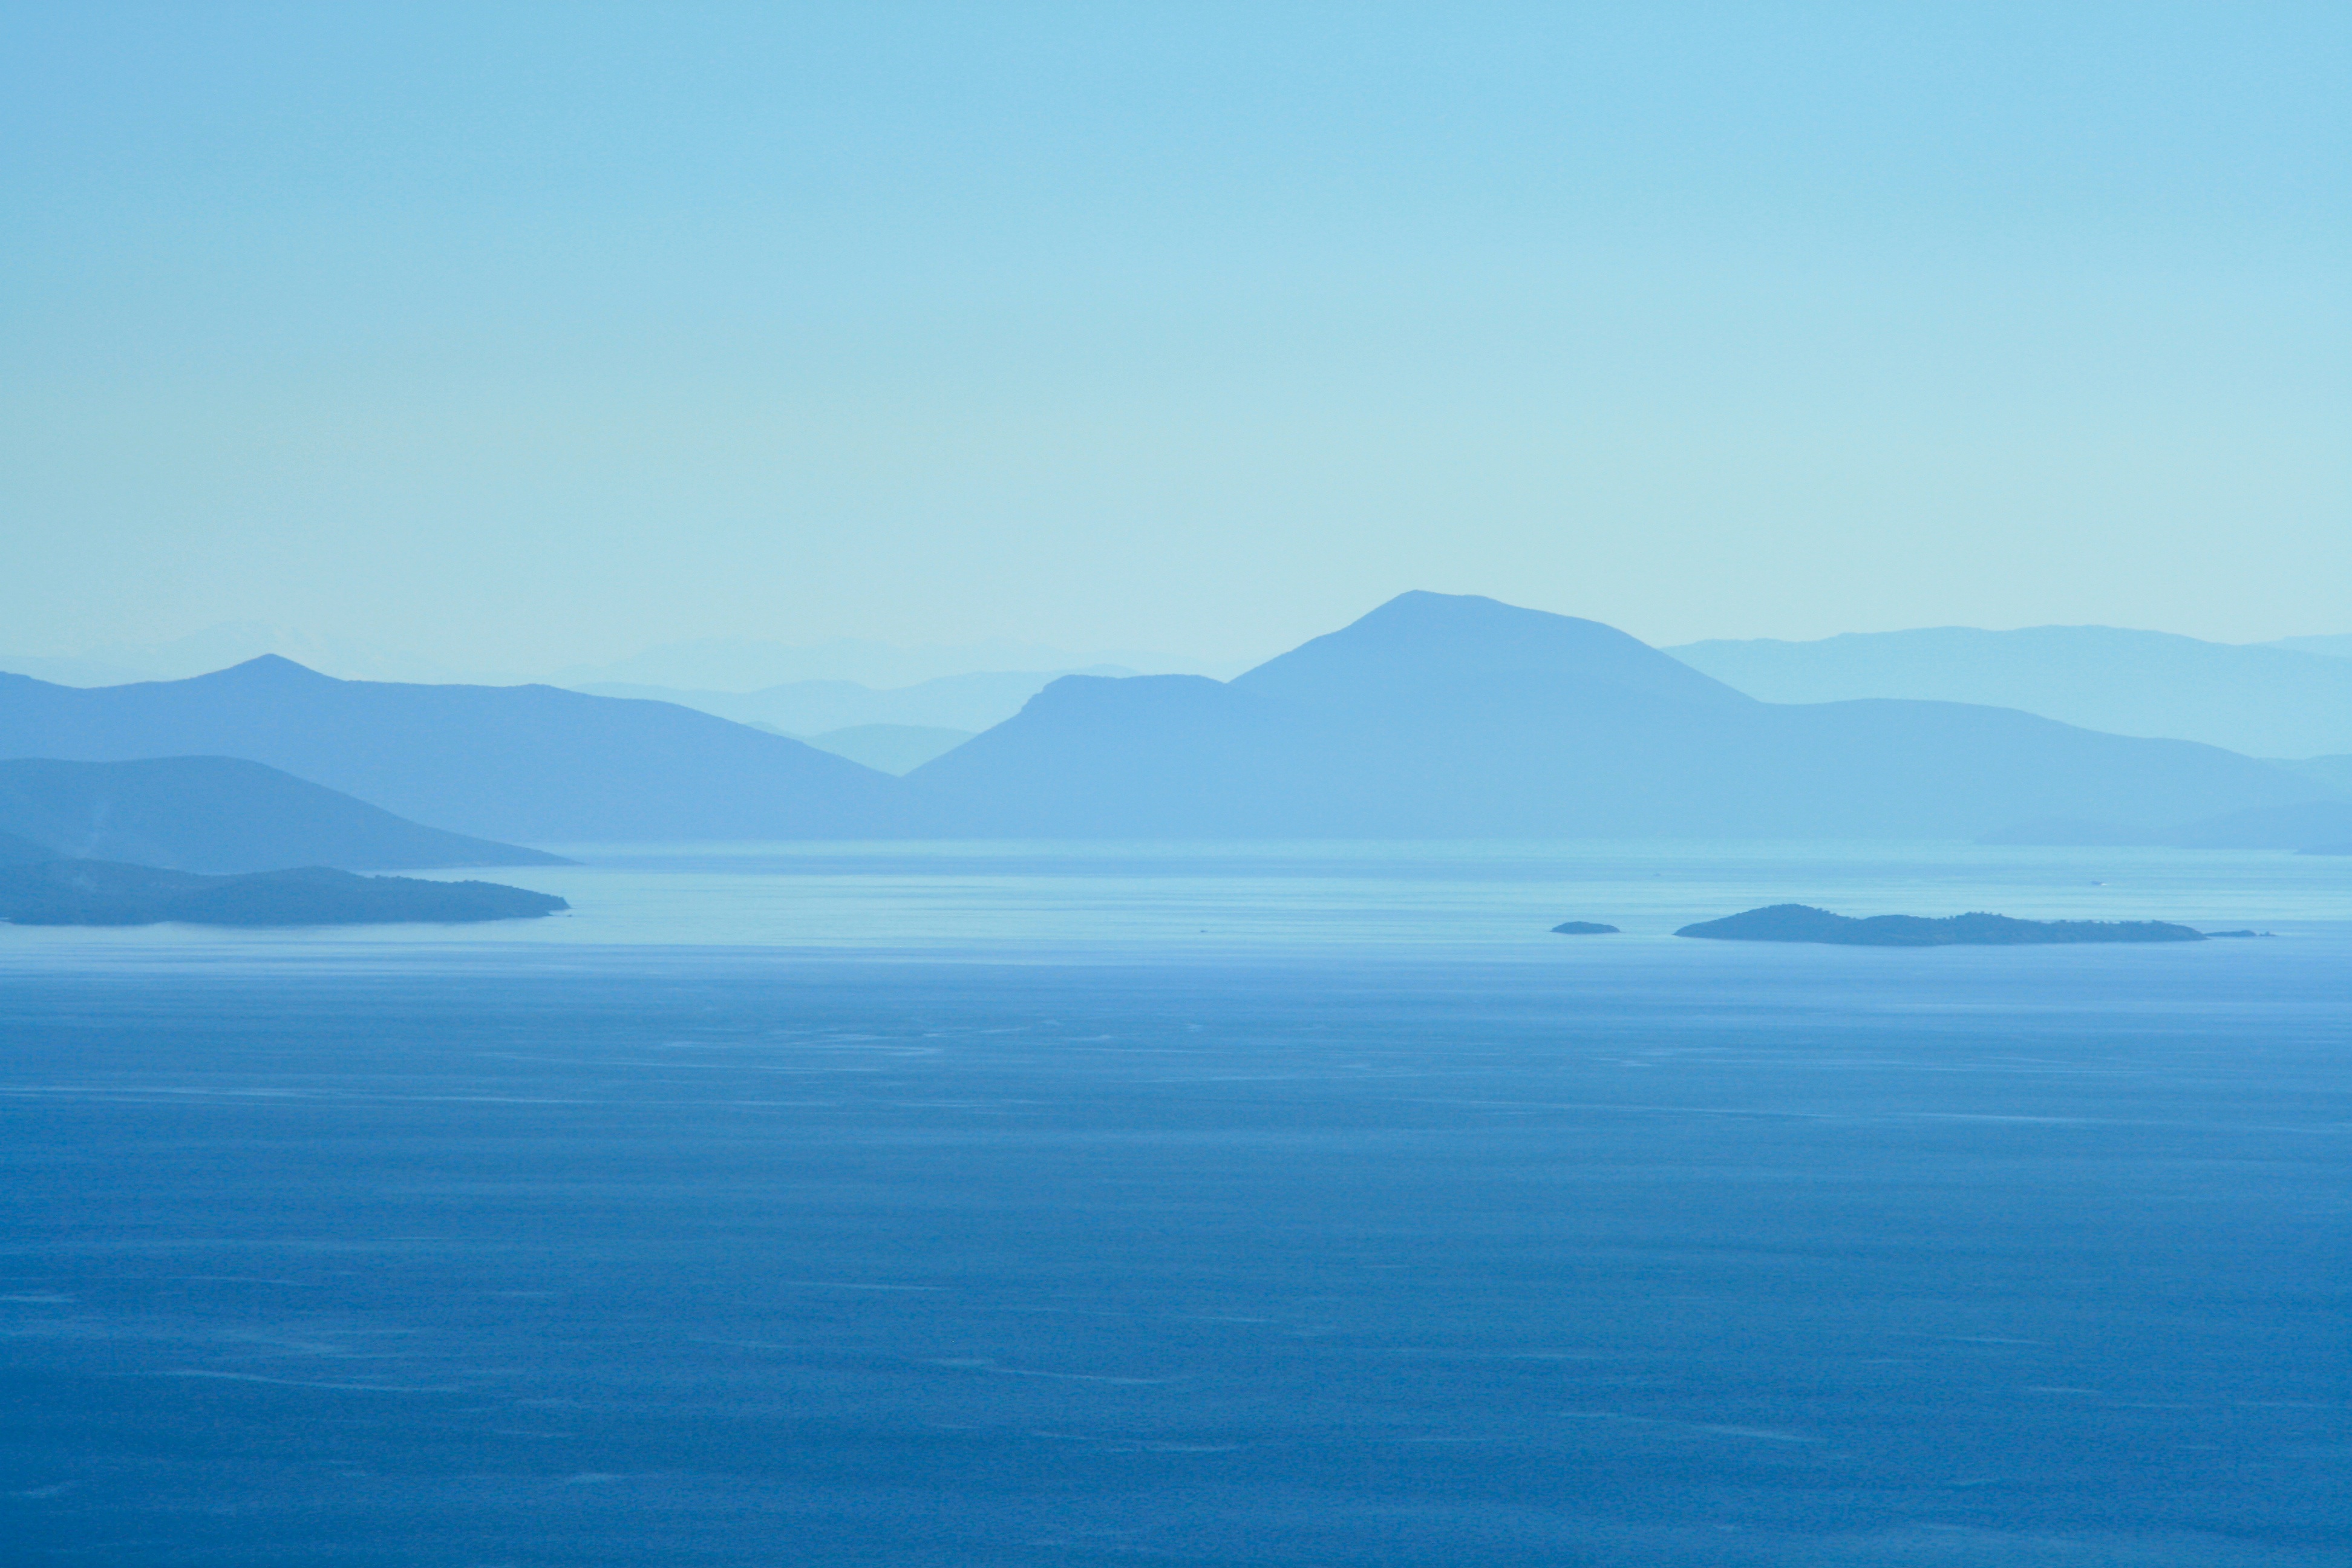
sea, coast, ocean, horizon, mountain, fog, lake, dawn, dusk, bay, island, body of water, loch, cape, landform, arctic ocean